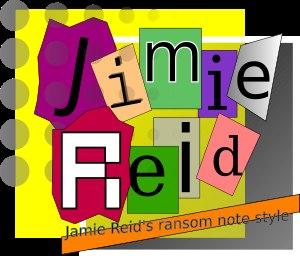
La mode punk est l'allure vestimentaire et l'apparence physique que se donnent au milieu des années 1970 certains groupes de musique anglais, en particulier les Sex Pistols.